Fujiwara no Sadanobu

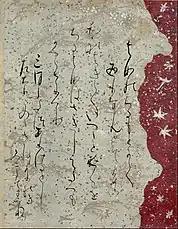
Poem from the Ishiyama-gire. Hanging scroll, ink on decorated paper.

He came from the Sesson-ji lineage of calligraphers as the son of Fujiwara no Sadazane and fifth-generation descendant of its founder, Fujiwara no Yukinari. He is said to have been a very fast and graceful writer, and that he copied the entire Issaikyo, the body of all Buddhist literature, in 23 years.